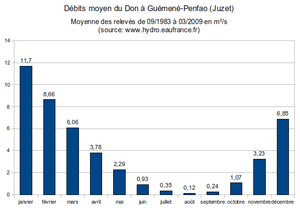
Débit du don relevé à Guémené-Penfao (moyenne relevée de septembre 1983 à mars 2009)
À la croisée des domaines de la gestion de l'eau et du droit de l'eau, le débit réservé est le débit minimal d'eau imposé par l'autorité administrative aux propriétaires ou gestionnaires d'un ouvrage hydraulique pour assurer un minimum d'écoulement au cours d'eau et ainsi un fonctionnement minimal des écosystèmes aquatiques ou en proche périphérie du lit.